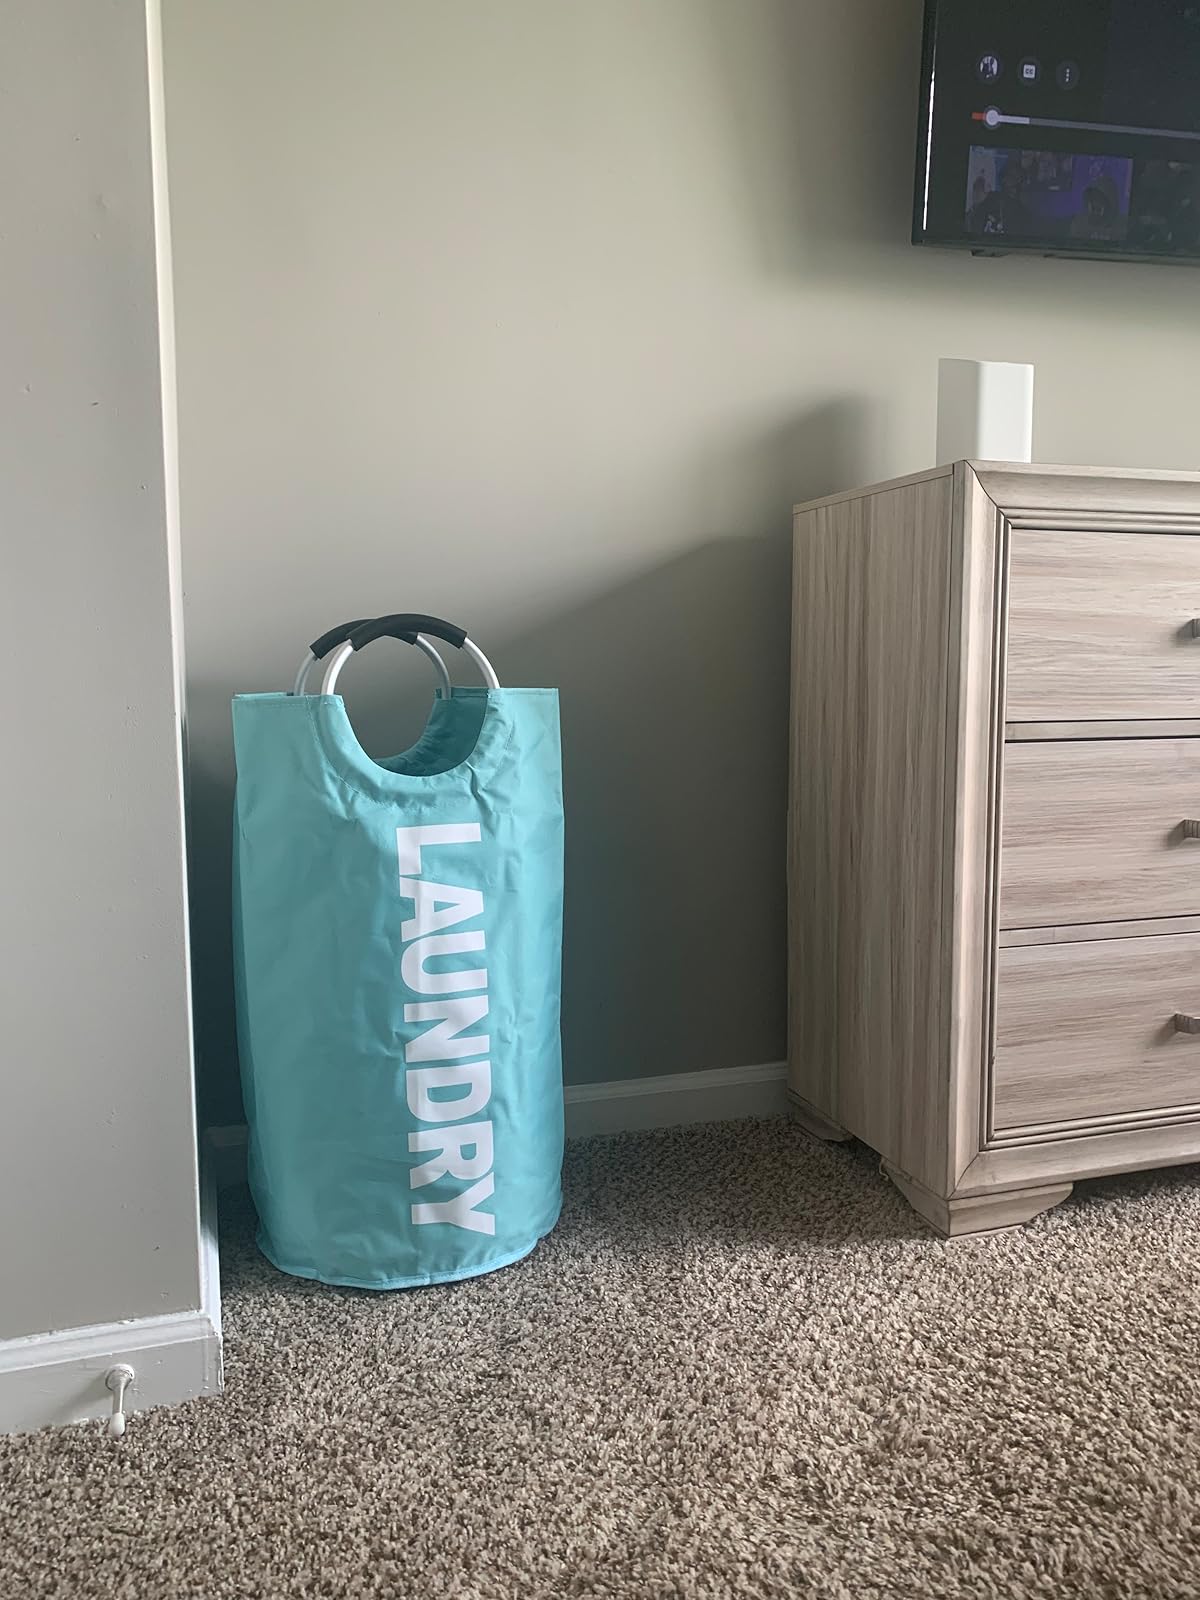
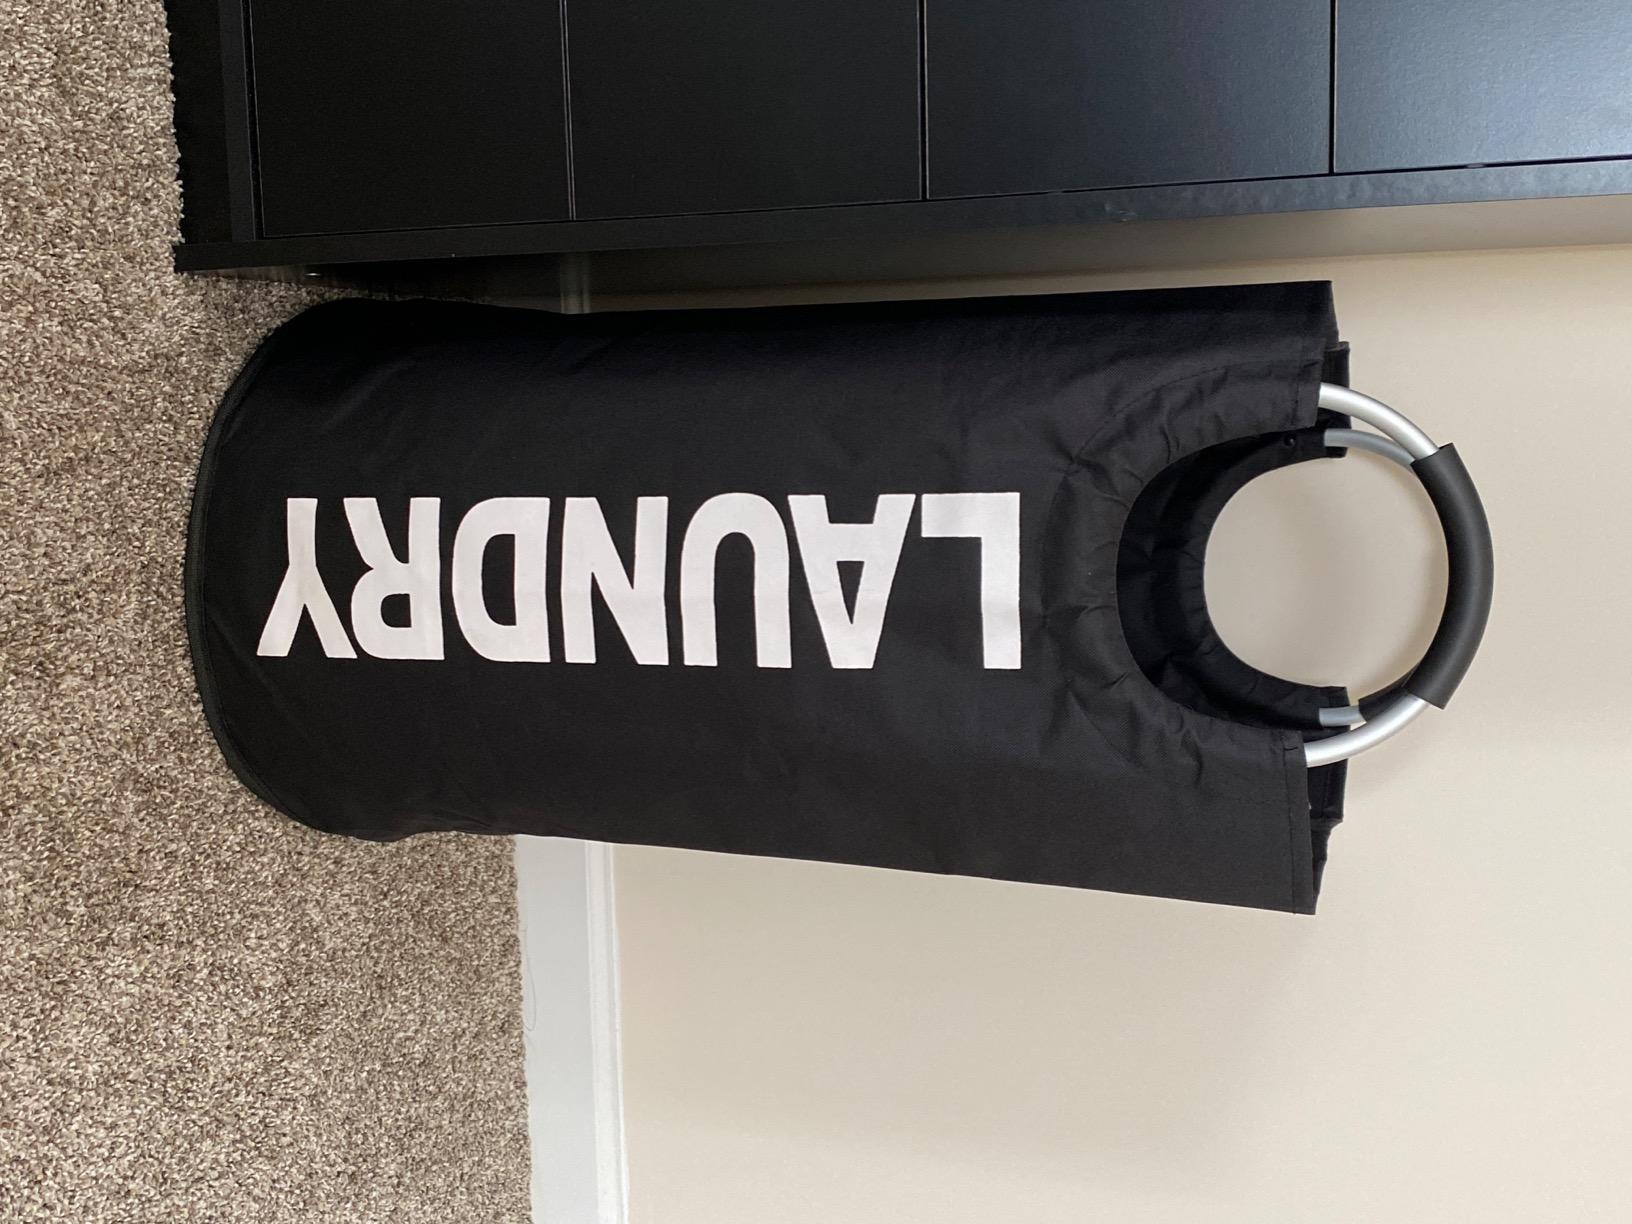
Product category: items_hamper
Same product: no